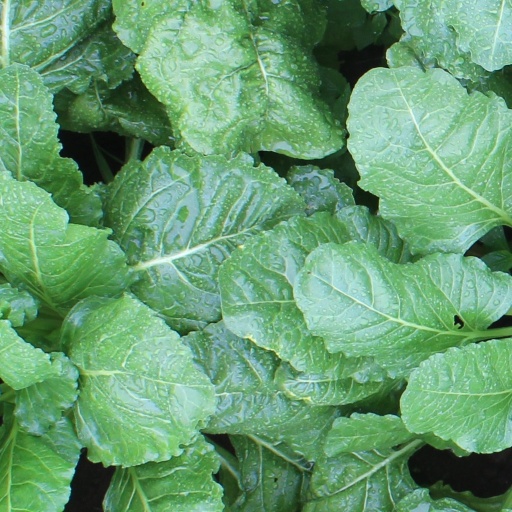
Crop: sugar beet